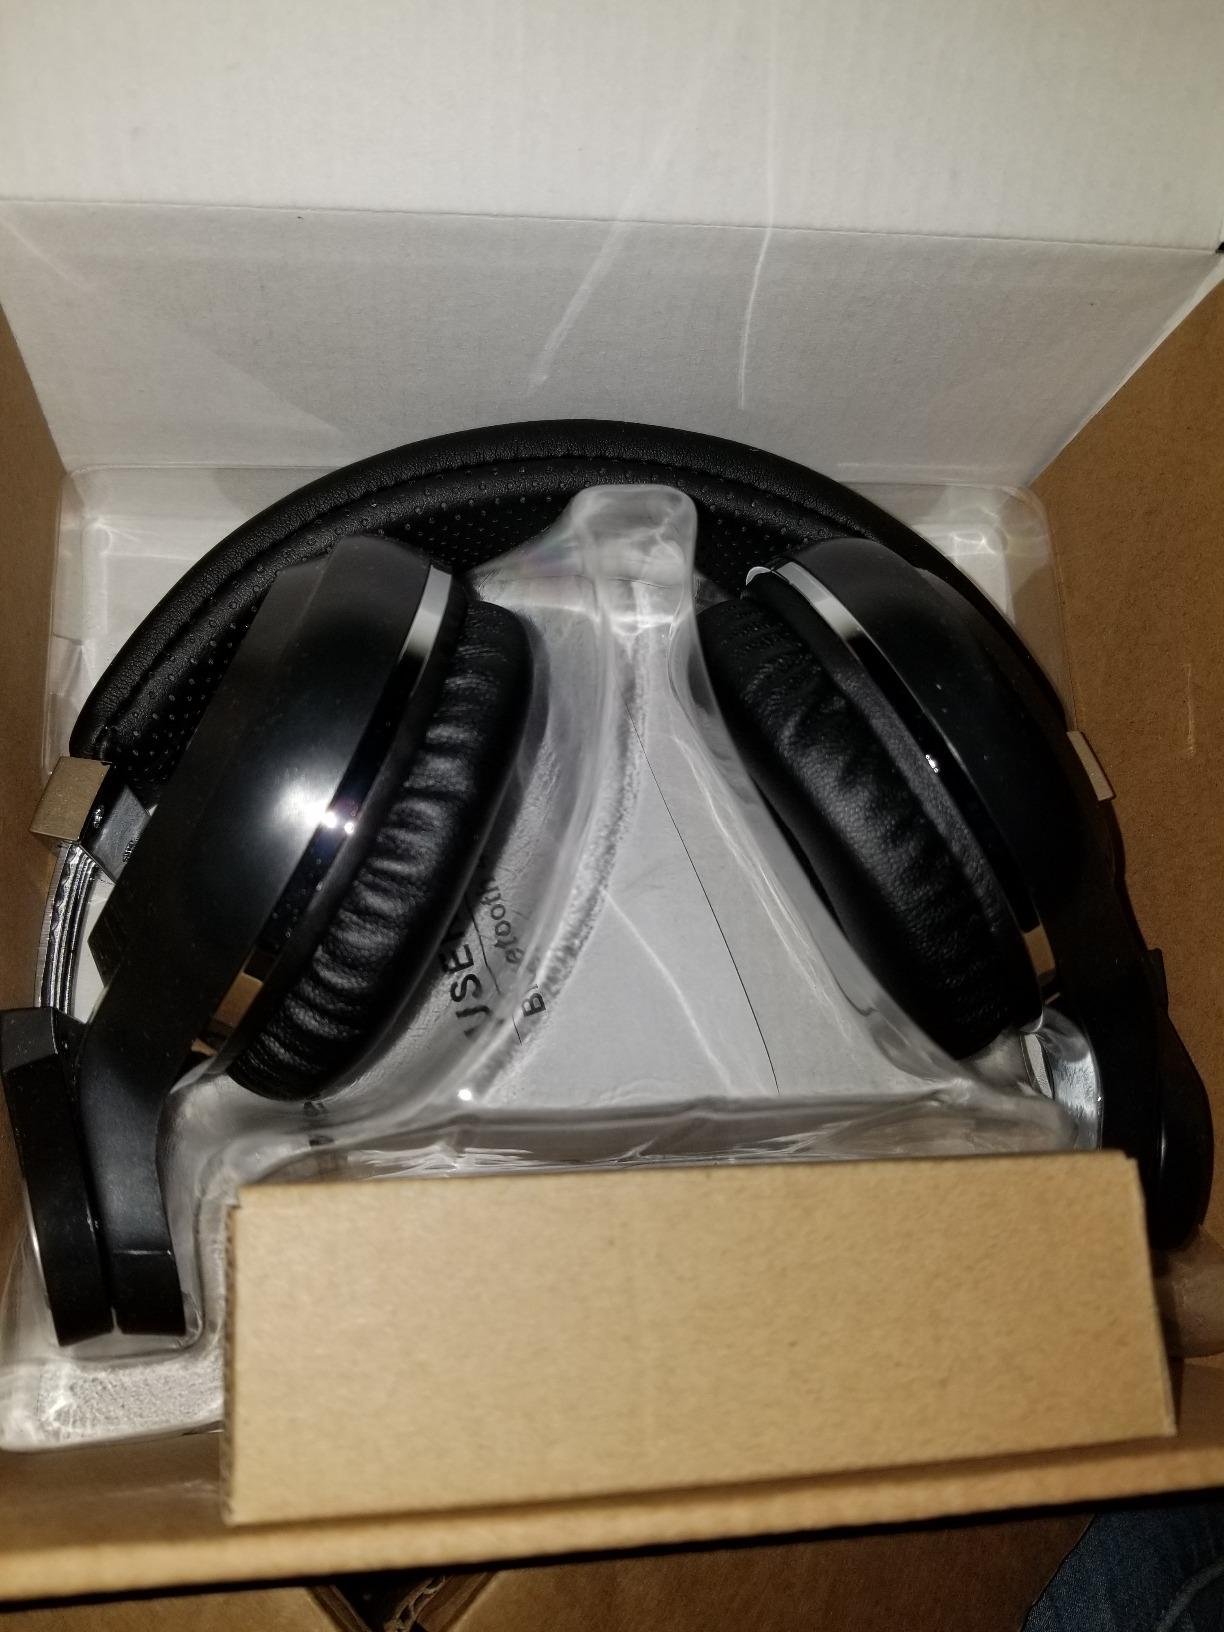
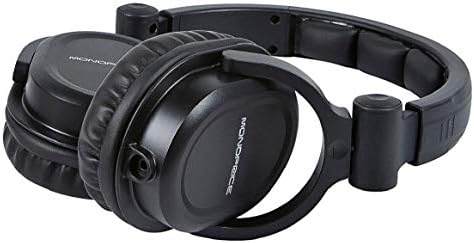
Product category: headphones
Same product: no